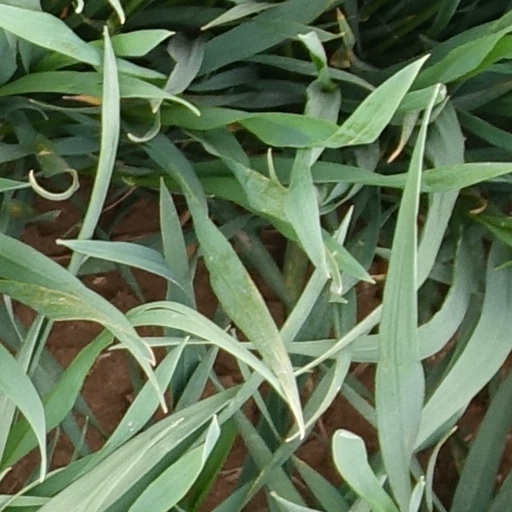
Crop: wheat